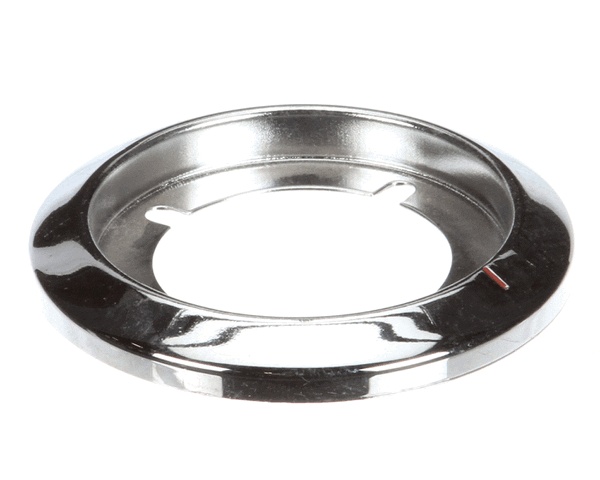
1010301
BEZEL
Brand: GARLAND PARTS
Category: Home & Garden > Decor > Clock Parts > Clock Bezels